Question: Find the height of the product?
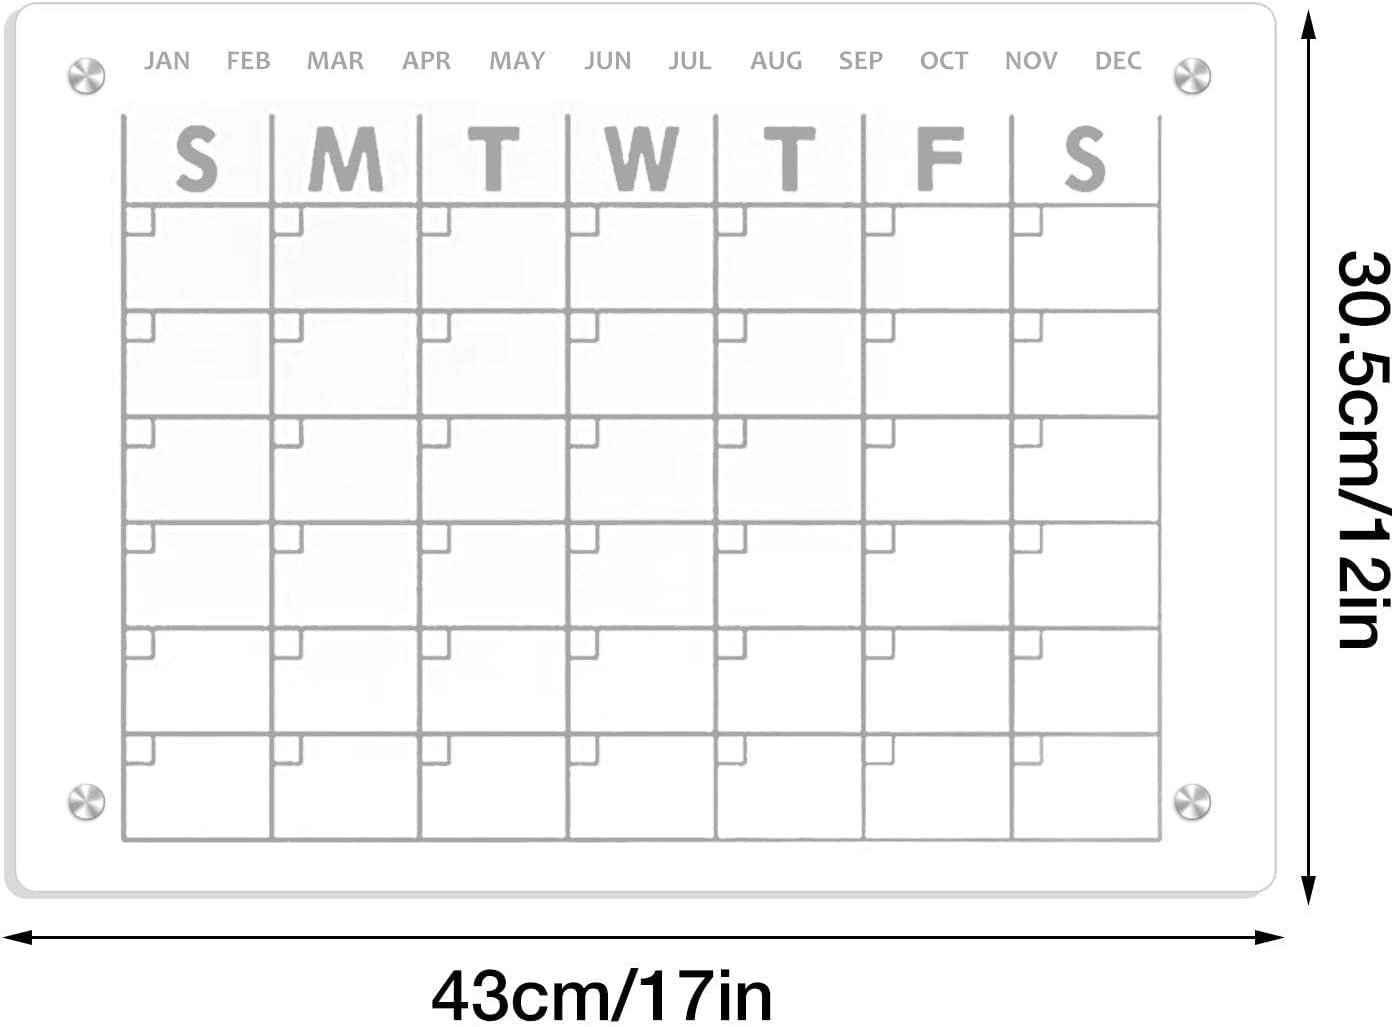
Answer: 30.5 centimetre